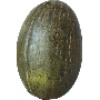
Label: Melon Piel de Sapo 1